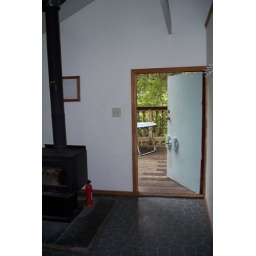
Ranch house- wood stove in dining room-kitchen area- Front door